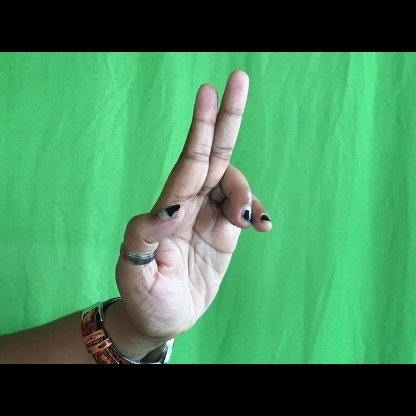
Mudra: Ardhapathaka